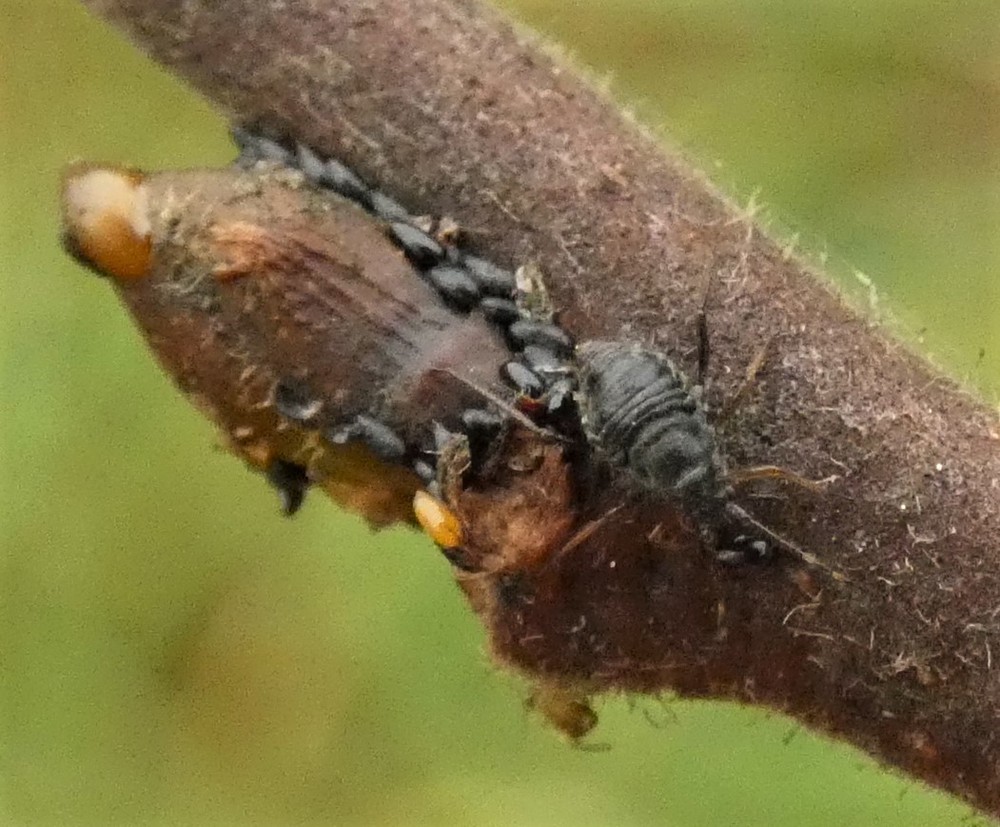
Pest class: bird_cherry_oat_aphid